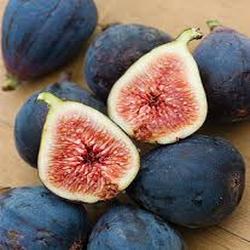
Label: Fig